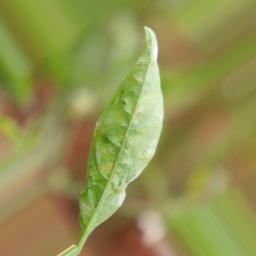
Label: powdery mildew